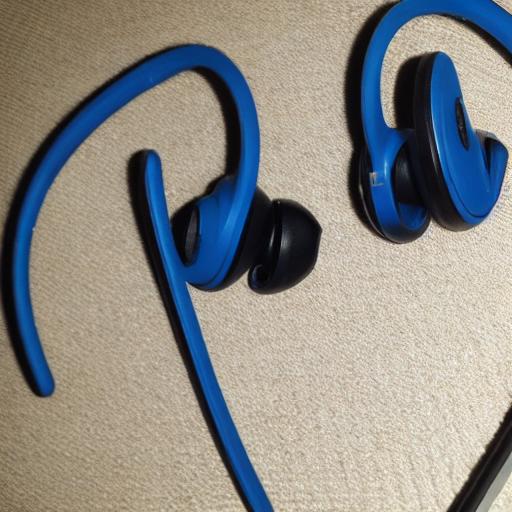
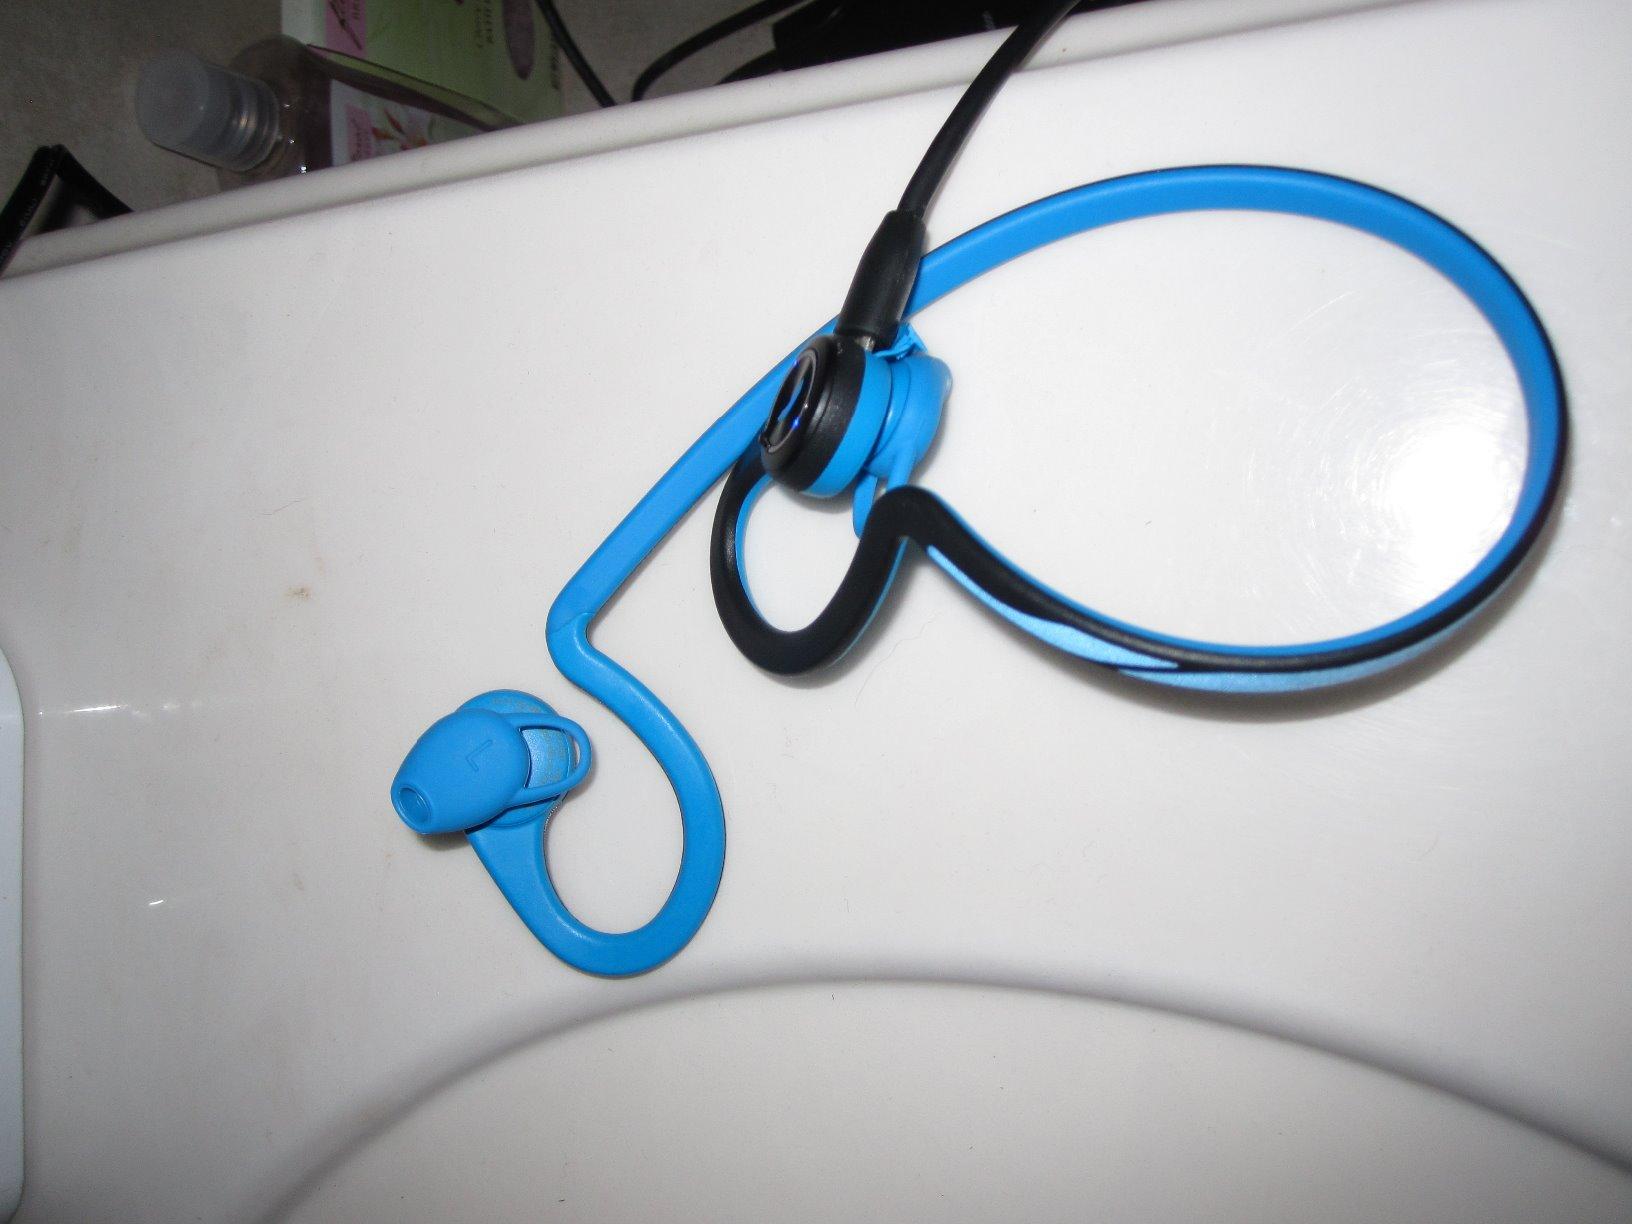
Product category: headphones
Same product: no